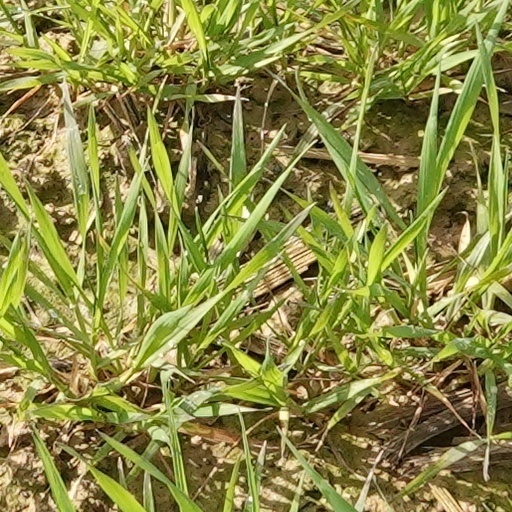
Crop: wheat